Suketu Mehta

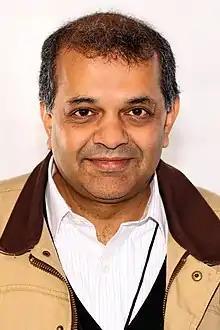
Mehta at the 2019 Texas Book Festival

Suketu Mehta is the New York-based author of "Maximum City: Bombay Lost and Found", which won the Kiriyama Prize and the Hutch Crossword Award, and was a finalist for the 2005 Pulitzer Prize, the Lettre Ulysses Prize, the BBC4 Samuel Johnson Prize, and the Guardian First Book Award. His autobiographical account of his experiences in Mumbai, "Maximum City," was published in 2004. The book, based on two and a half years of research, explores the underbelly of the city.